Košice

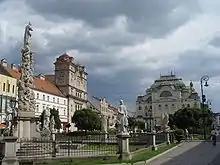
Main Street ("Hlavná ulica") in historic downtown

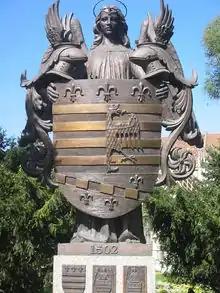
Statue of Košice's coat of arms, the first municipal coat of arms in Europe

Košice has a population of 225,044, . According to the 2021 census, 84% of inhabitants are of Slovak nationality, 2% are each Hungarians and additional 2% Roma. There are also modestly sized Czech, Ruthenian, Ukrainian and Vietnamese communities. In terms of religion, 51% of inhabitants are Catholic and 28% had no religious affiliation, with smaller Protestant denominations also present. The median age as of 2024 is 44 years.